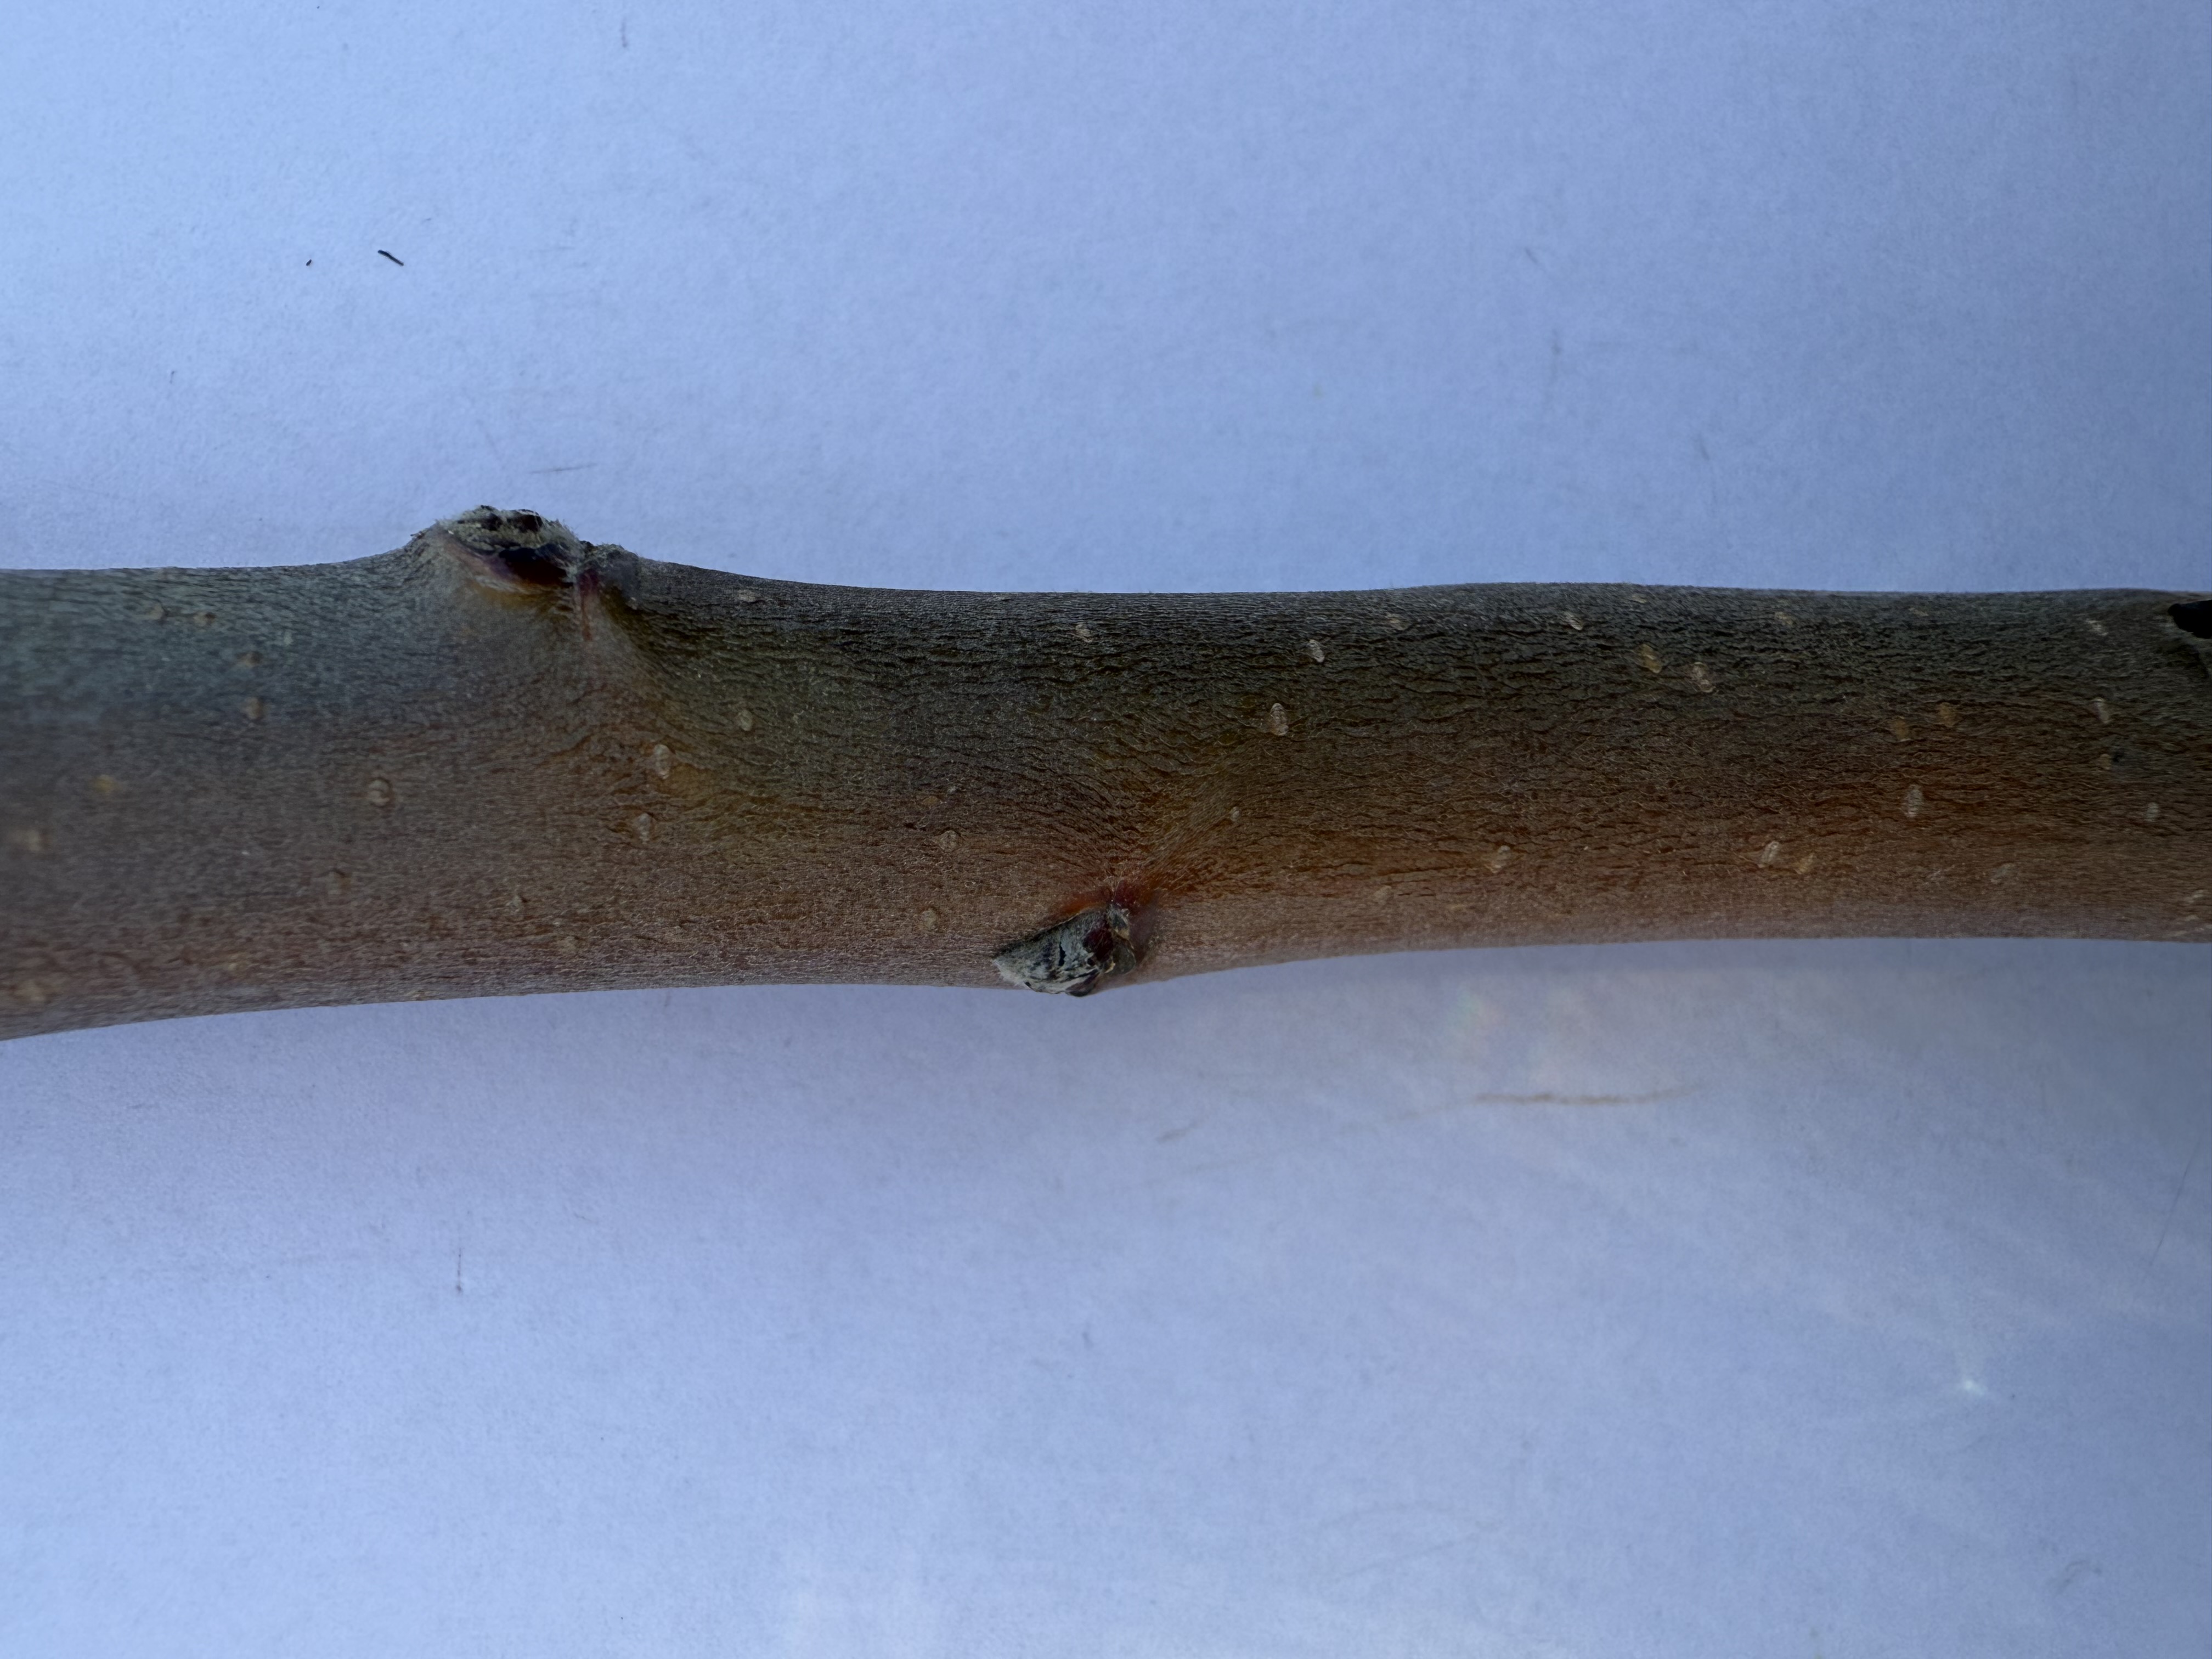
Variety: Fuji Apple